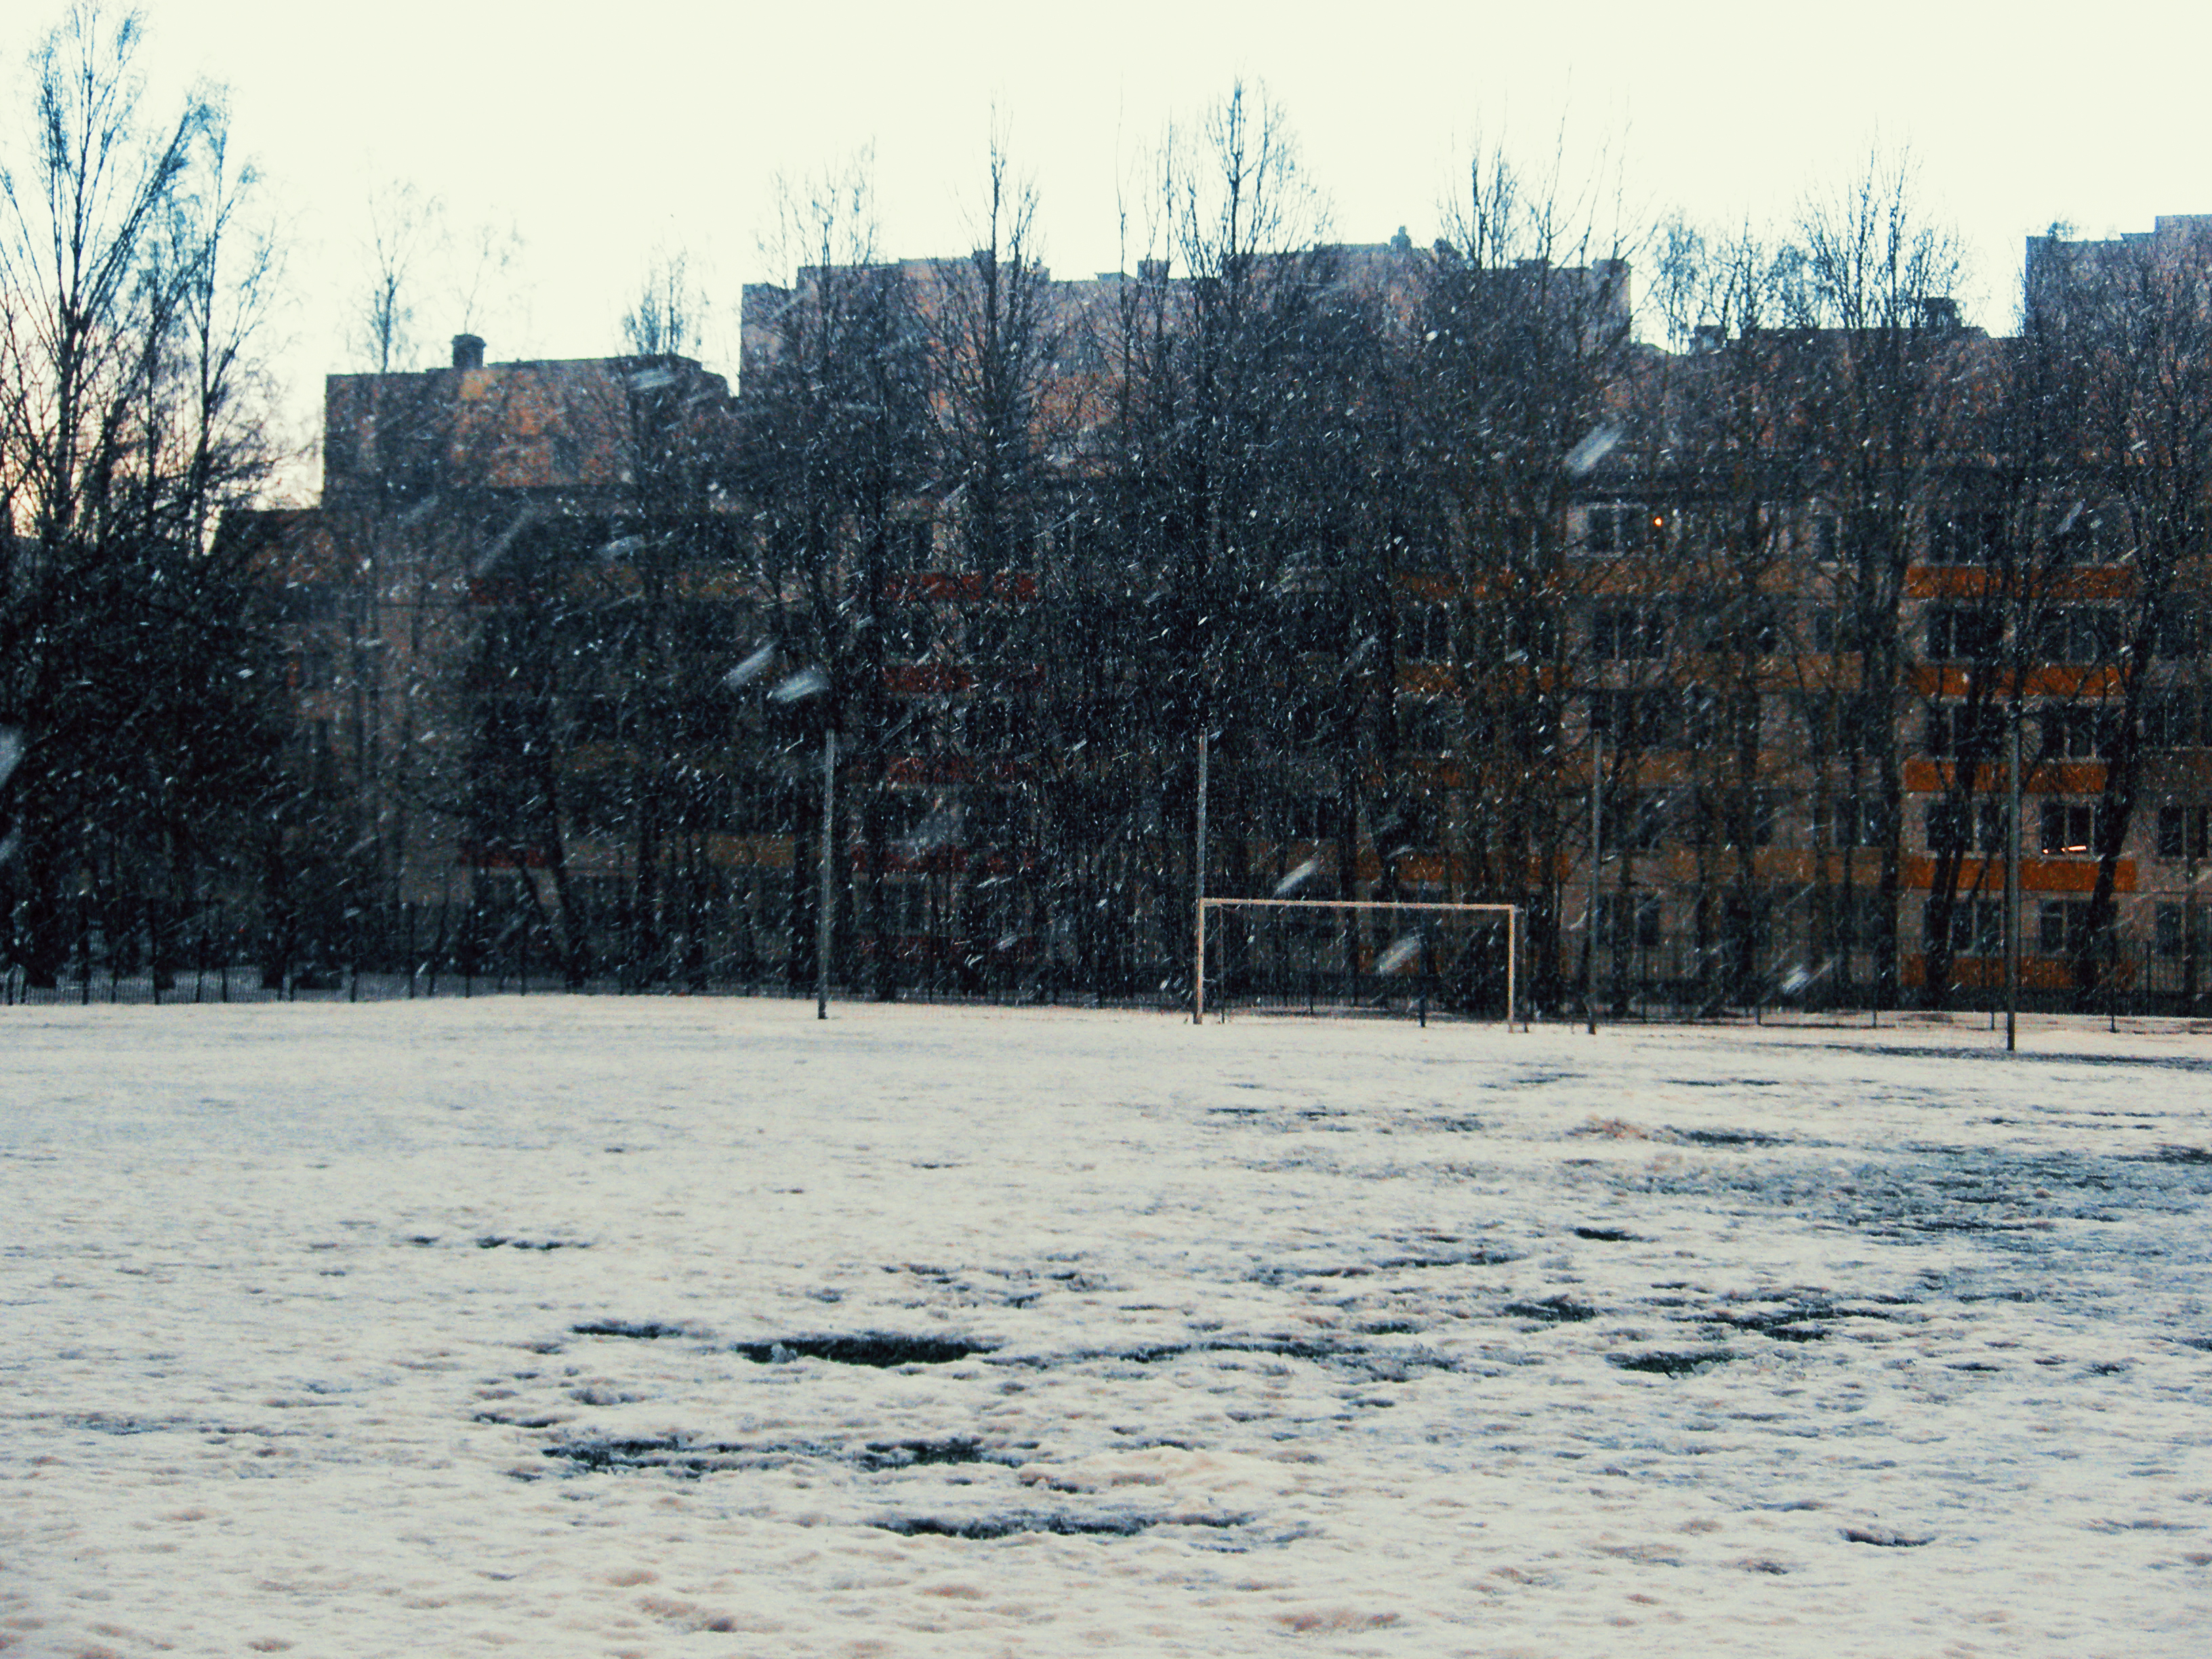
images, sky, snow, branch, building, land lot, grass, natural landscape, freezing, tree, city, landscape, frost, slope, street light, winter, recreation, precipitation, soil, metal, trunk, facade, grove, fence, reflection, leisure, suburb, park